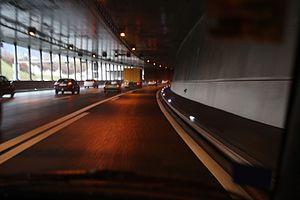
L'Autoroute A1 est une autoroute suisse, axe routier est-ouest du pays. Cette autoroute, qui va de la frontière française jusqu'à la frontière autrichienne, relie les principales régions culturelles ainsi que les principaux pôles économiques du pays en passant par les villes de Genève, Lausanne, Berne, Aarau, Zurich, Winterthour et Saint-Gall. Plus longue autoroute du réseau suisse, elle suit pour l'essentiel l'itinéraire de la route principale 1.